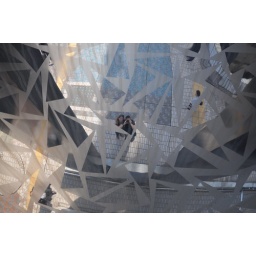
This photo was taken under the big mirror ball in Ueno station, Tokyo, Japan.